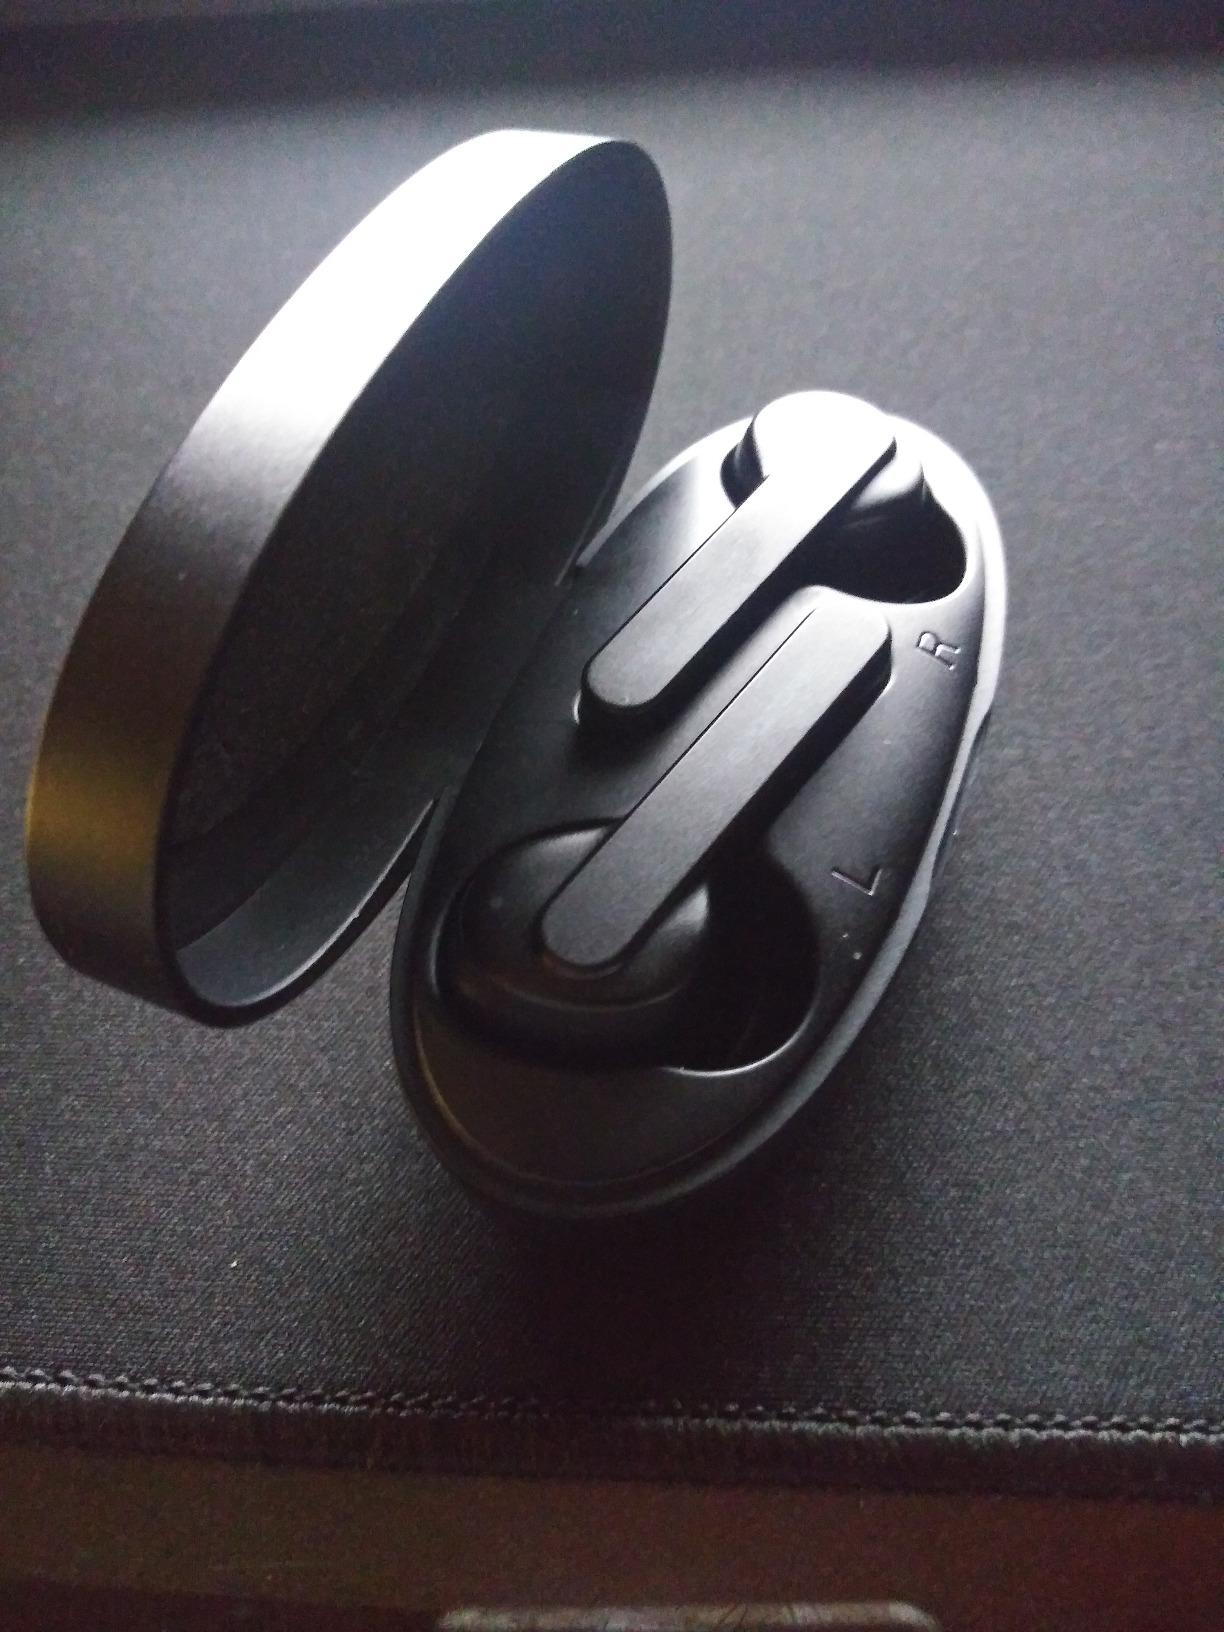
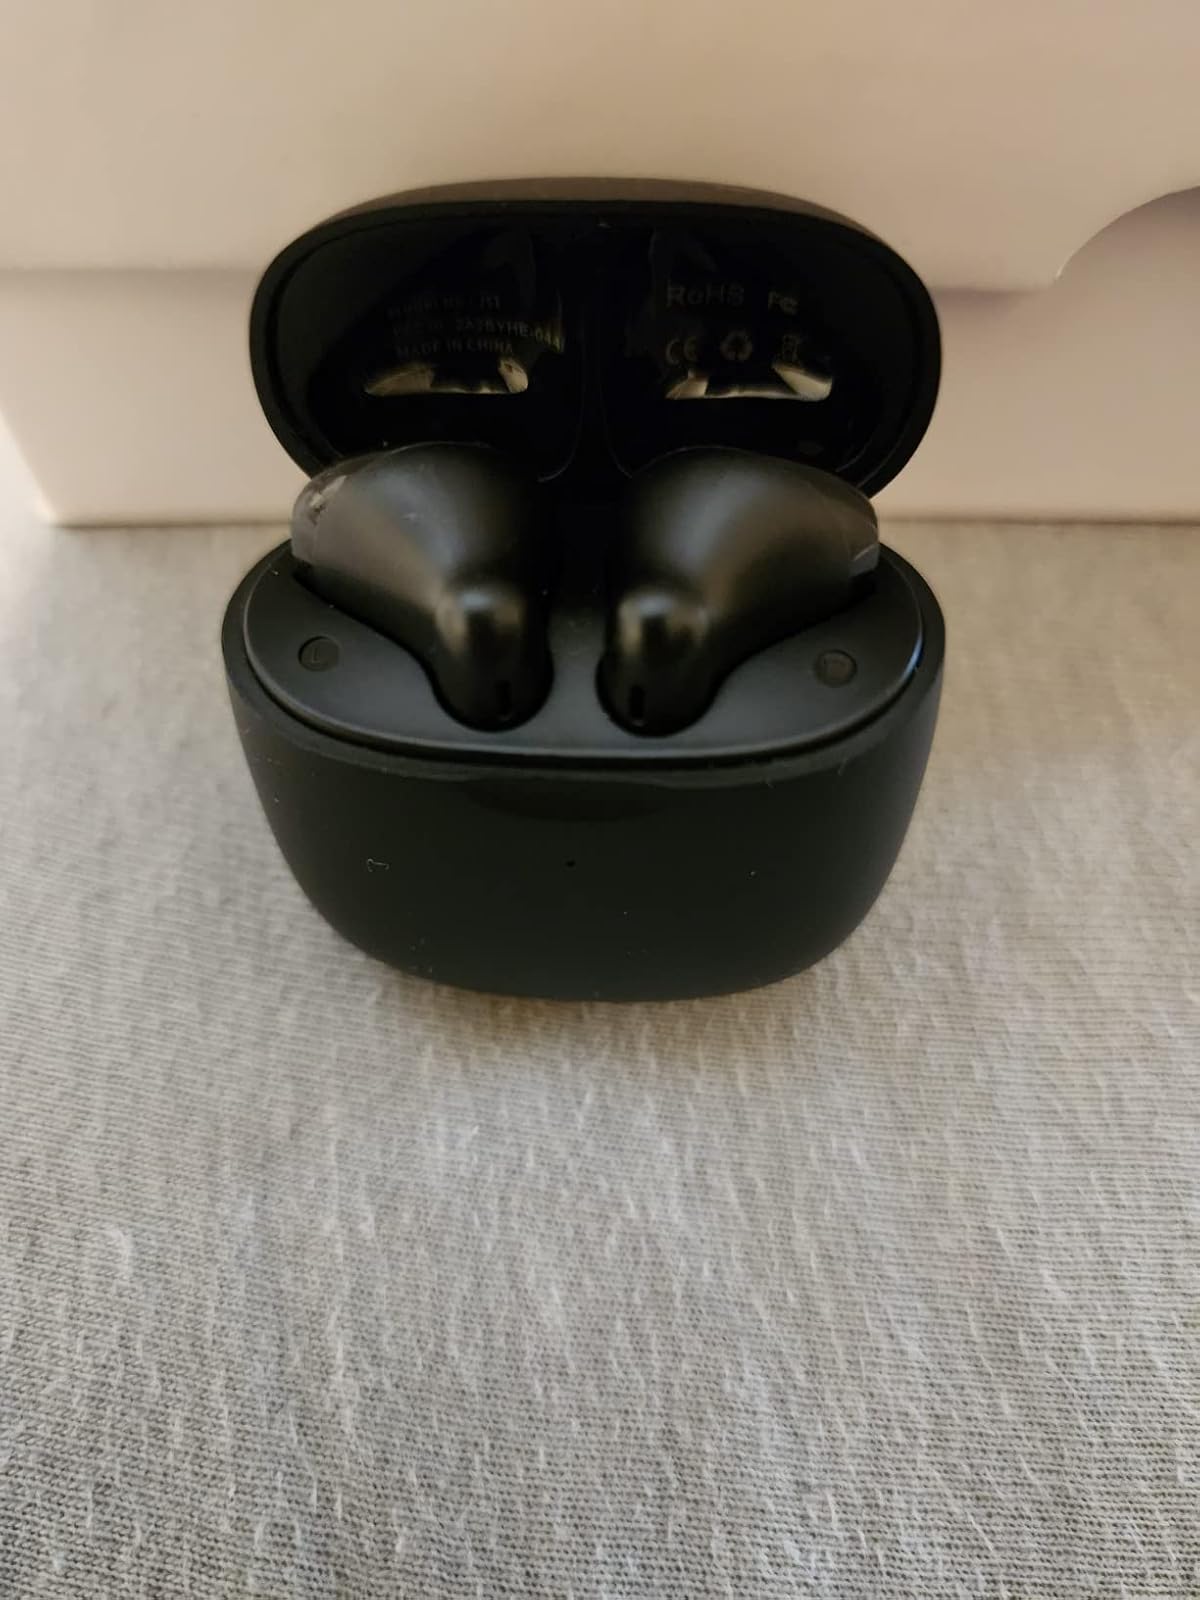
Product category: earbuds
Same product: no